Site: brandenburg
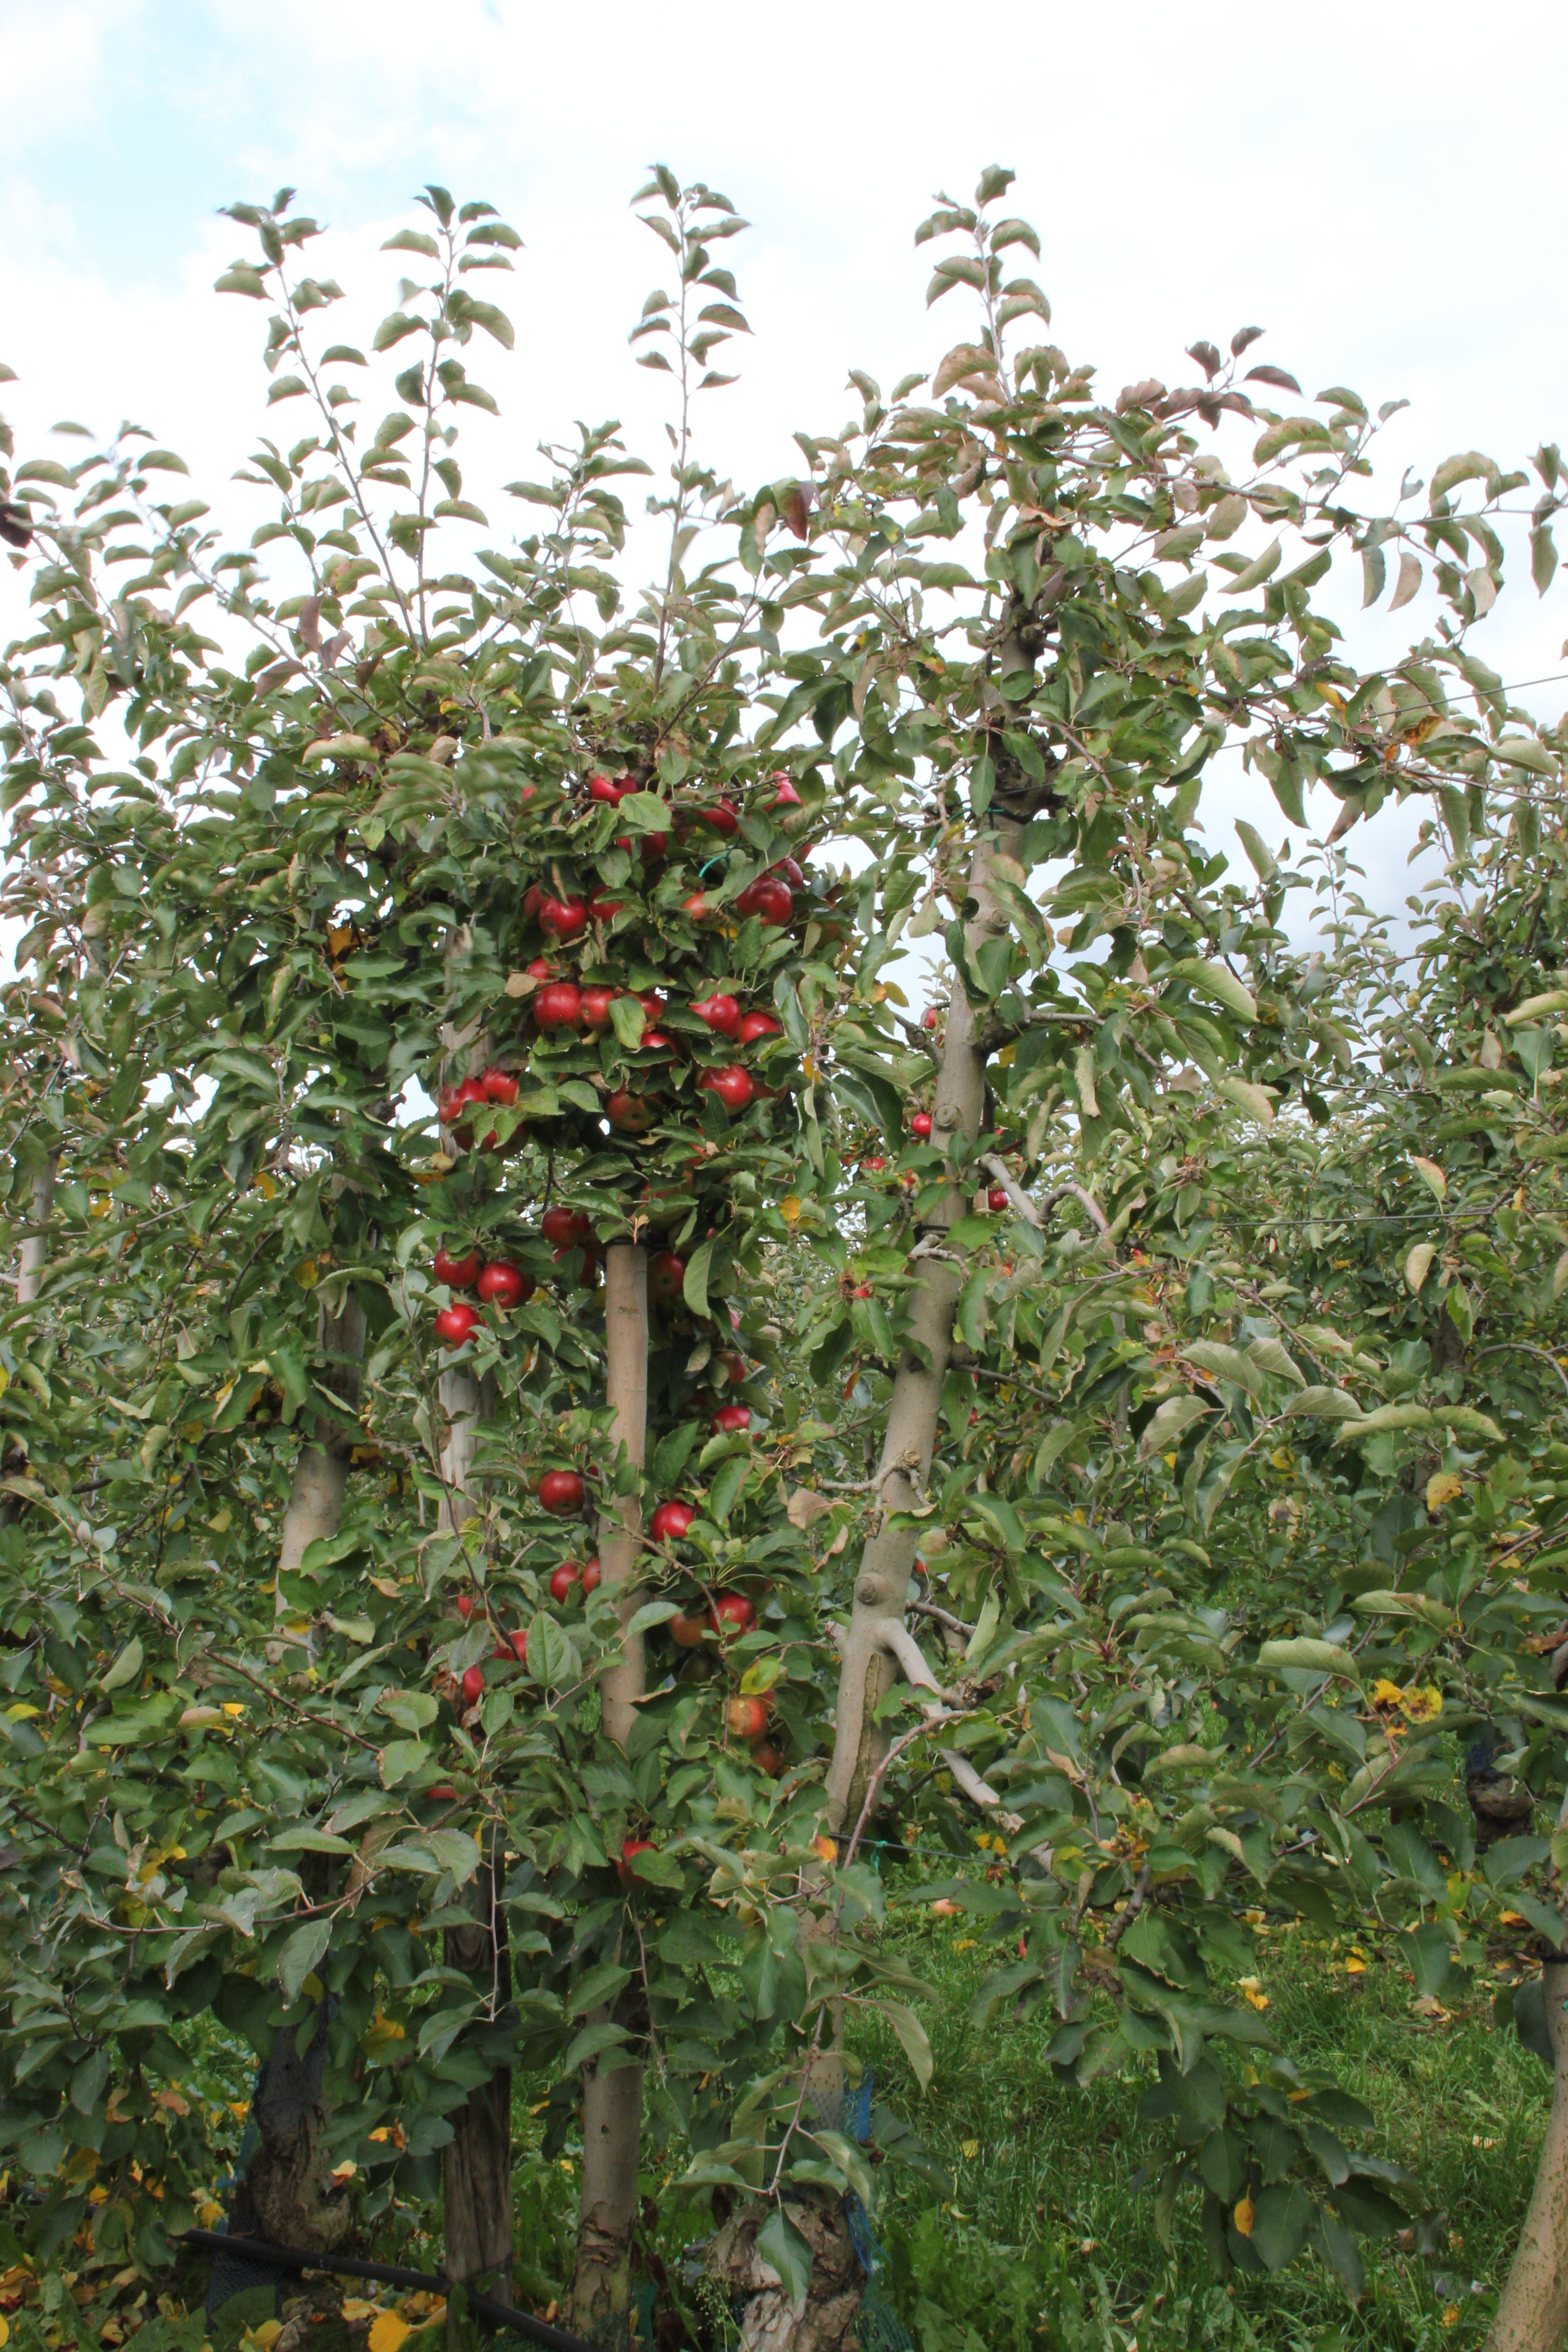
Growth stage (BBCH 91): Senescence, beginning of dormancy